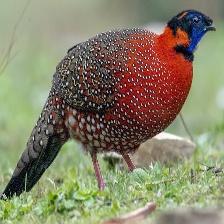
Species: SATYR TRAGOPAN
Scientific name: TRAGOPAN SATYRA